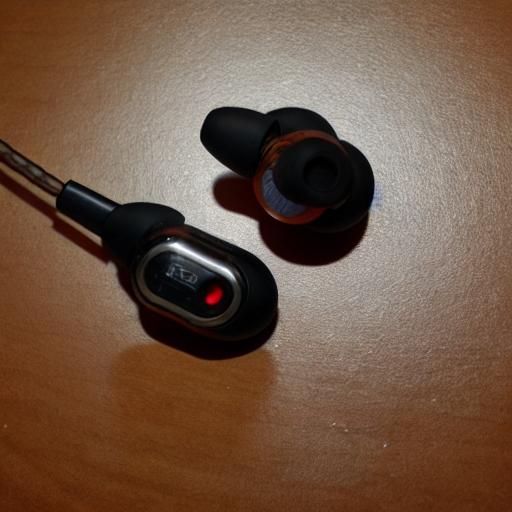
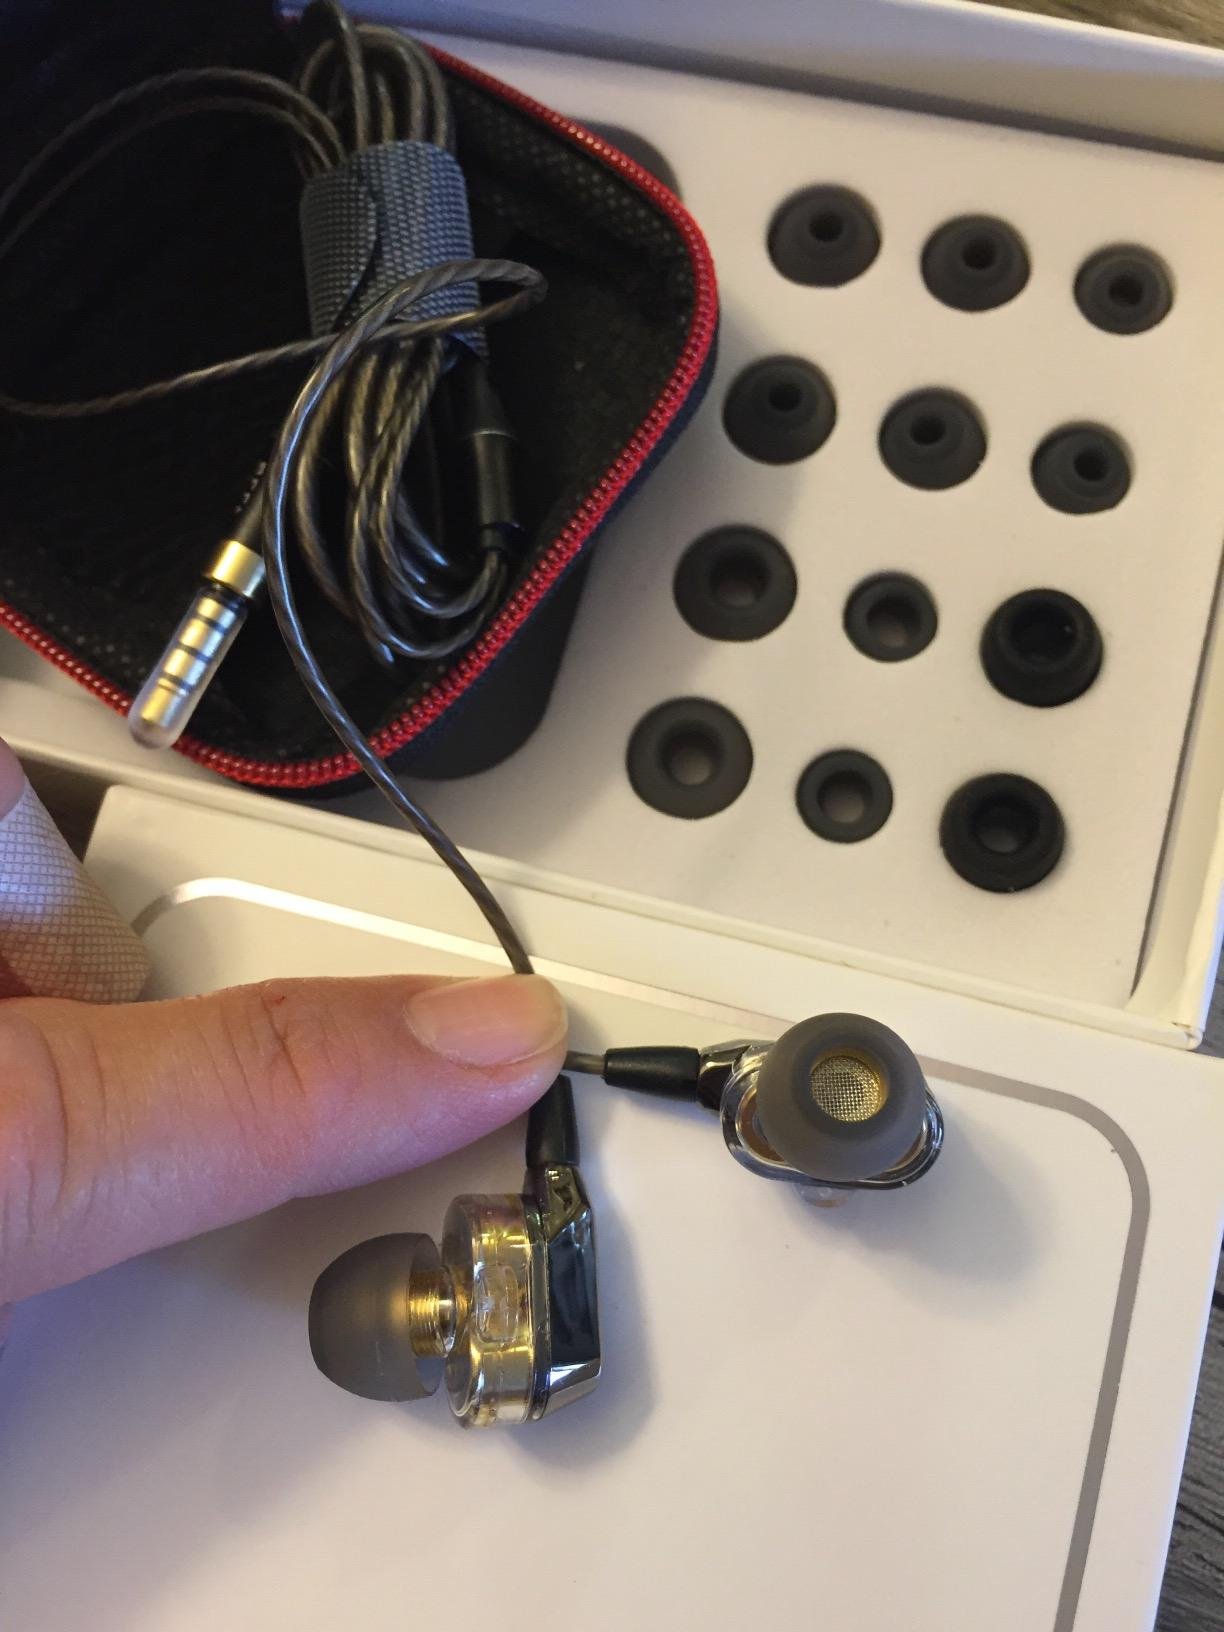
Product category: headphones
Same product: no